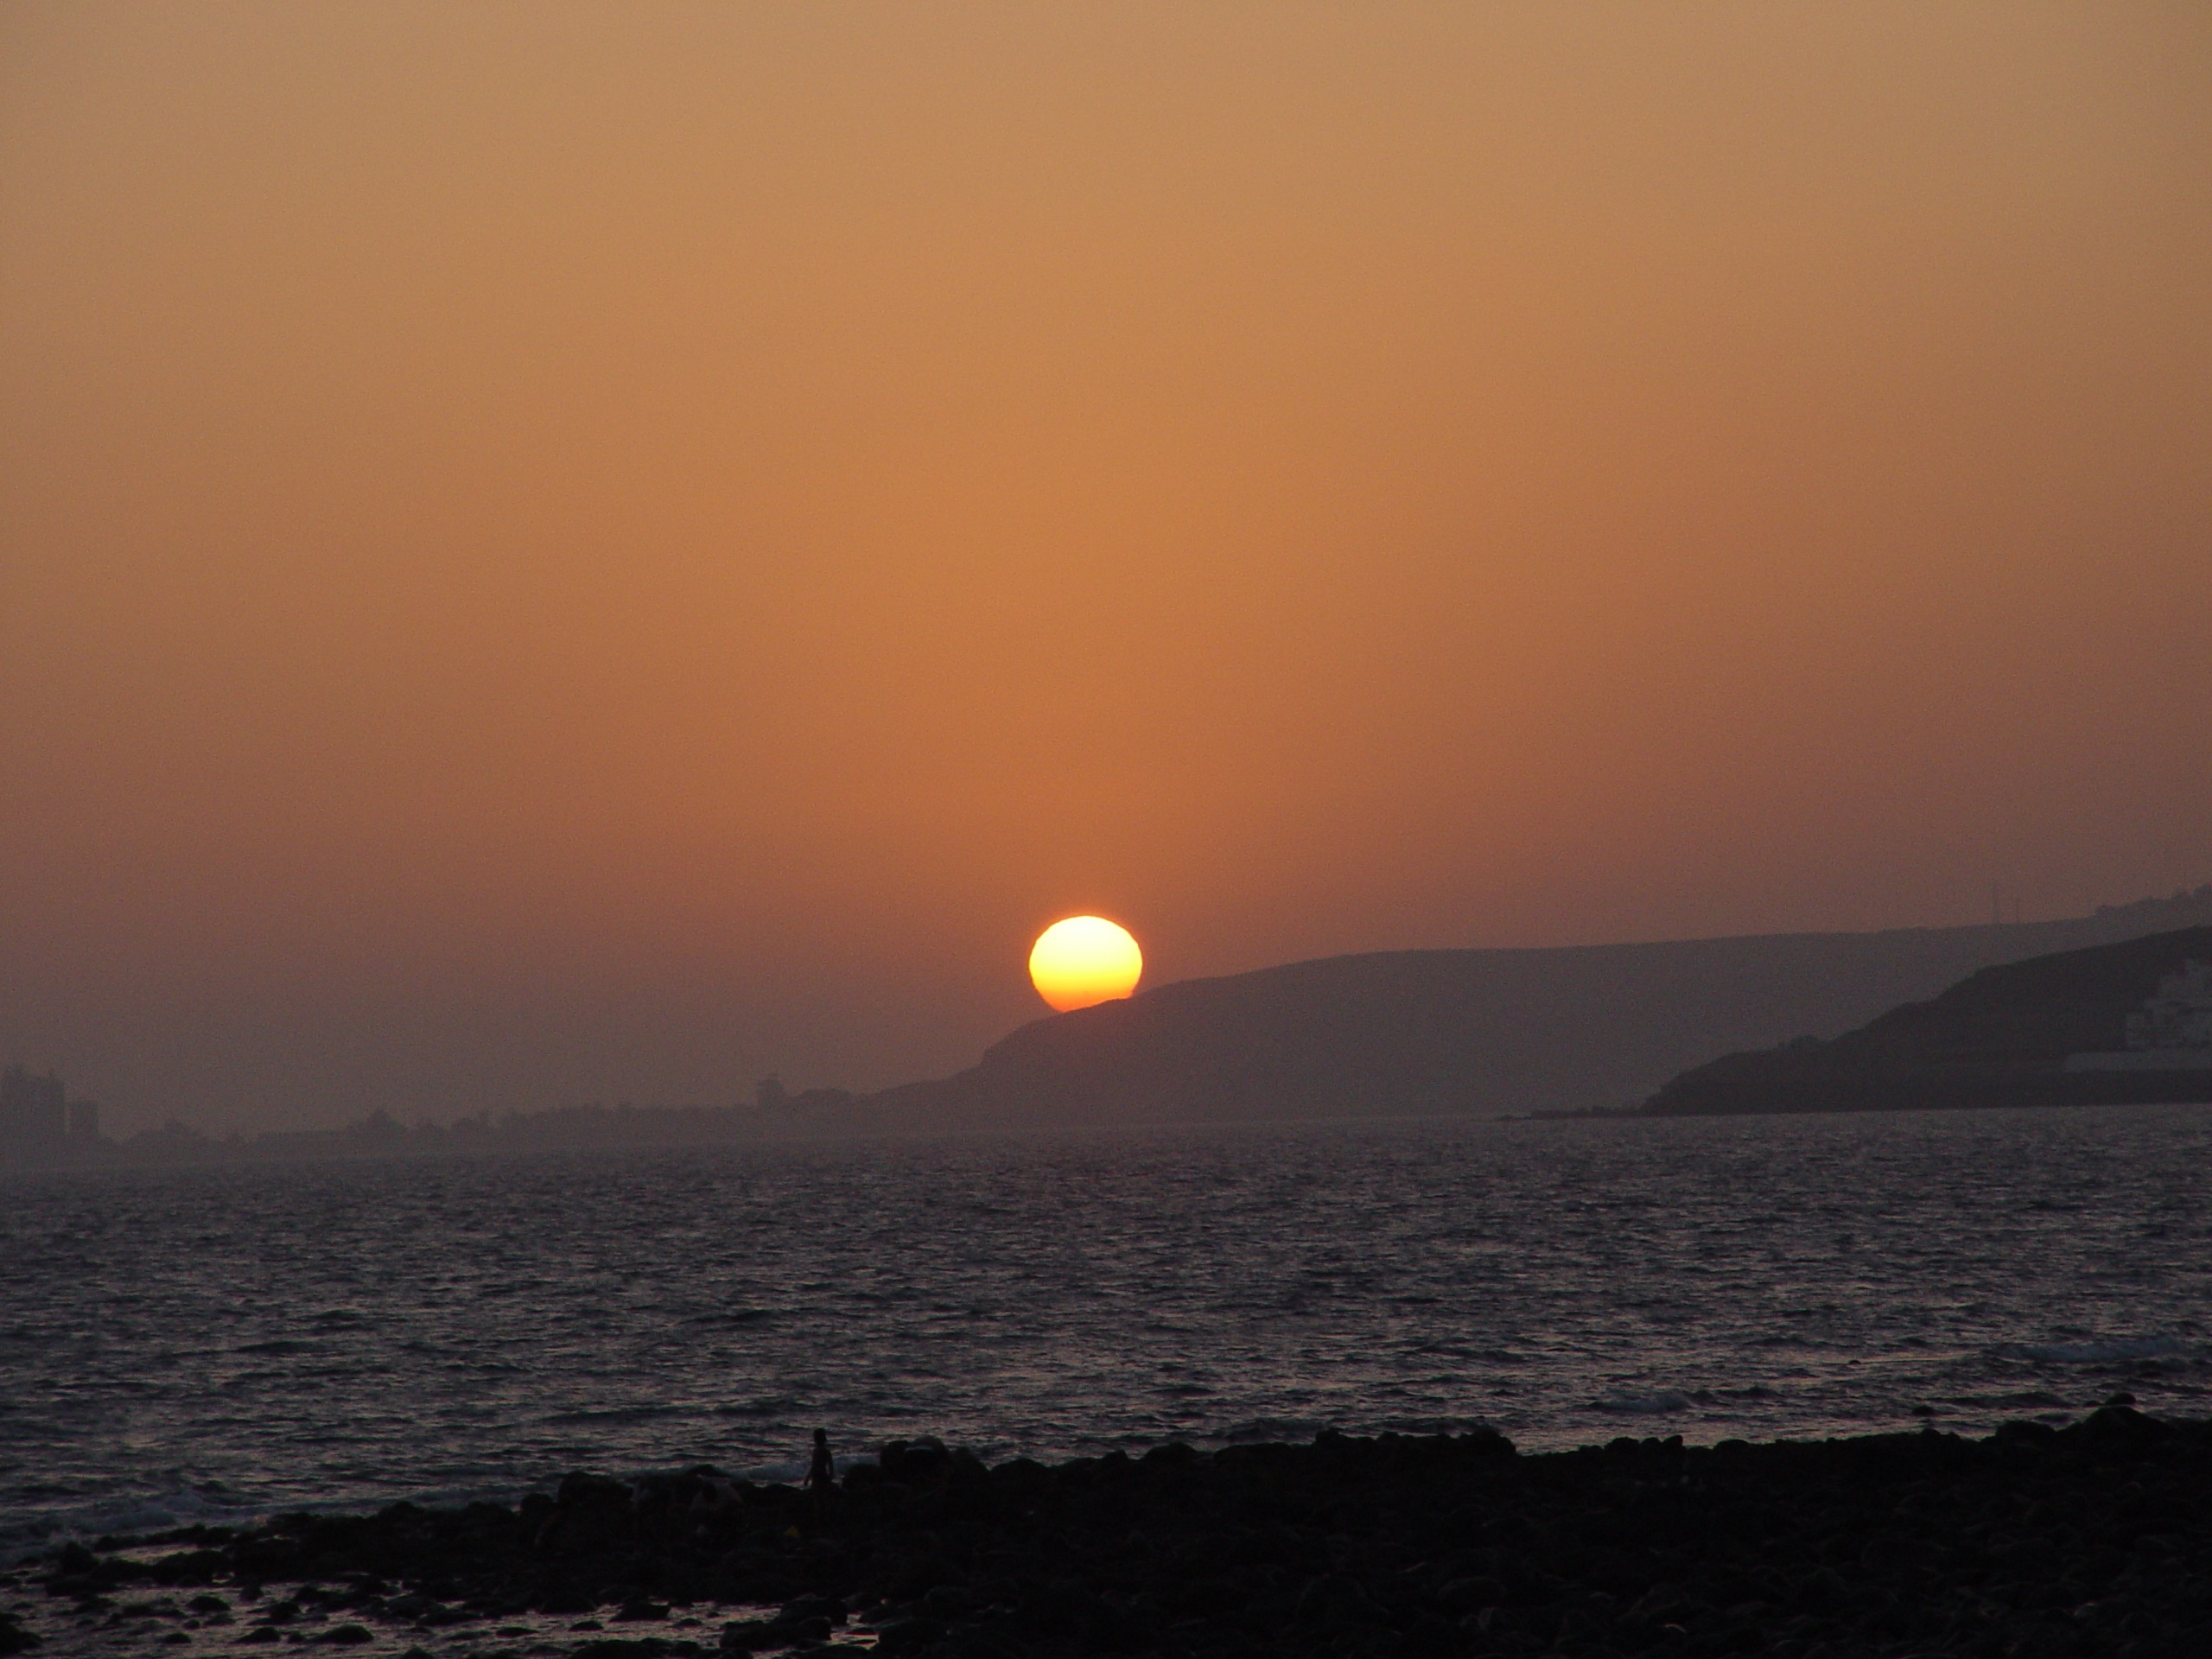
sea, coast, ocean, horizon, sun, sunrise, sunset, sunlight, morning, dawn, atmosphere, dusk, evening, afterglow, astronomical object, atmospheric phenomenon